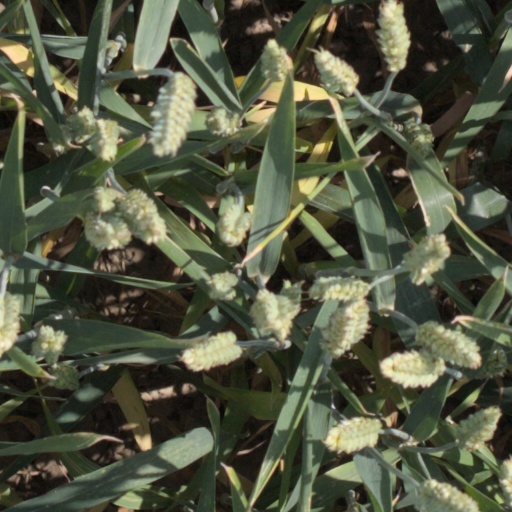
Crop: wheat